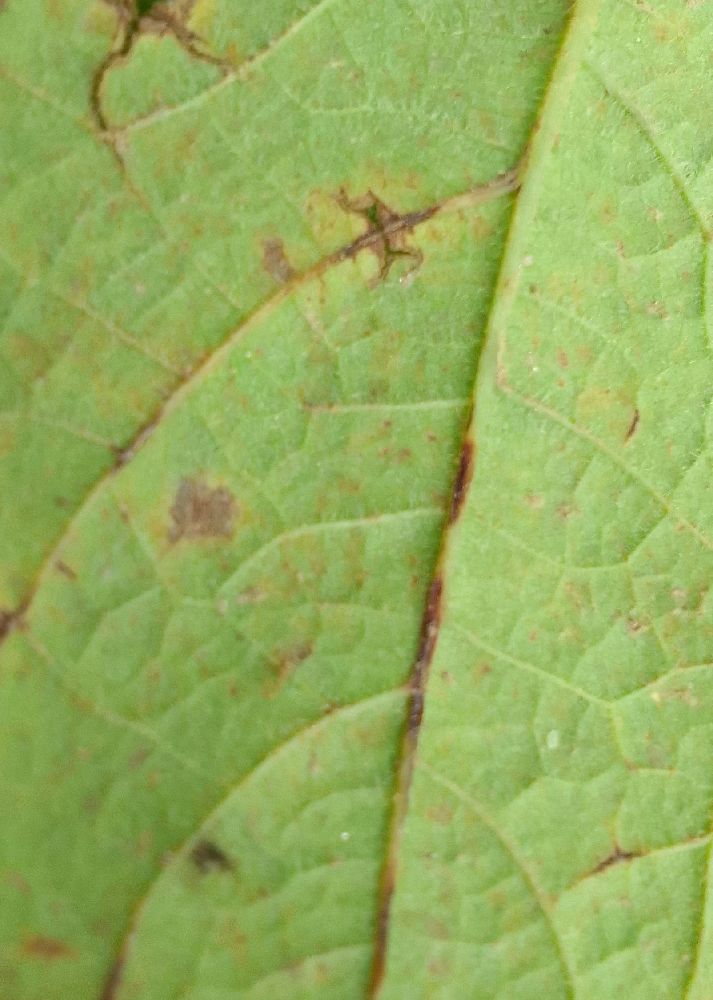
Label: anthracnose